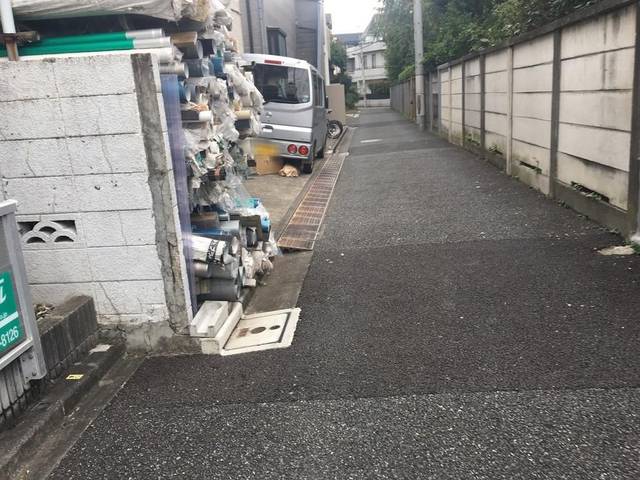
Region: Japan
Coordinates: 35.718, 139.696